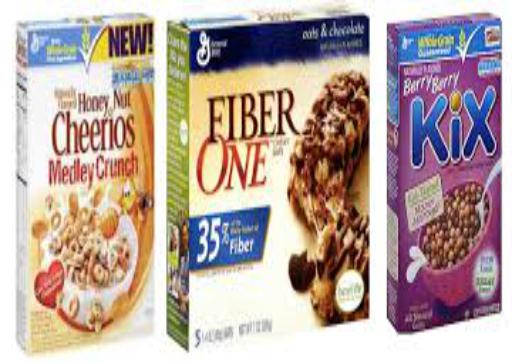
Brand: Berry Berry Kix
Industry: Food